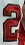
Number: 2